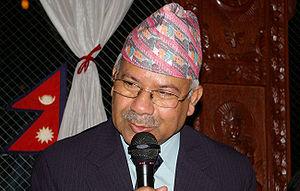
Madhav Kumar Nepal, en népalais माधवकुमार नेपाल, né le 12 mars 1953 à Rautahat, est un homme d'État népalais, Premier ministre du 23 mai 2009 au 6 février 2011, il a également été secrétaire général du Parti communiste du Népal pendant quinze ans.